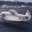
Label: airplane